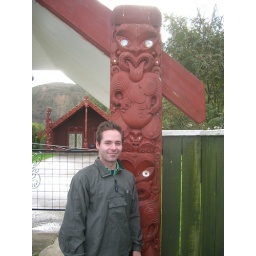
Me beside one of the columns of the Marae. Kind of like a totem pole but...not